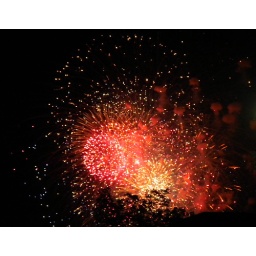
The show started before we got to the monument so we pulled over to the side of the road and enjoyed the show.